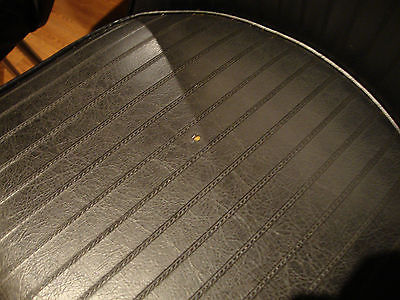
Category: chair